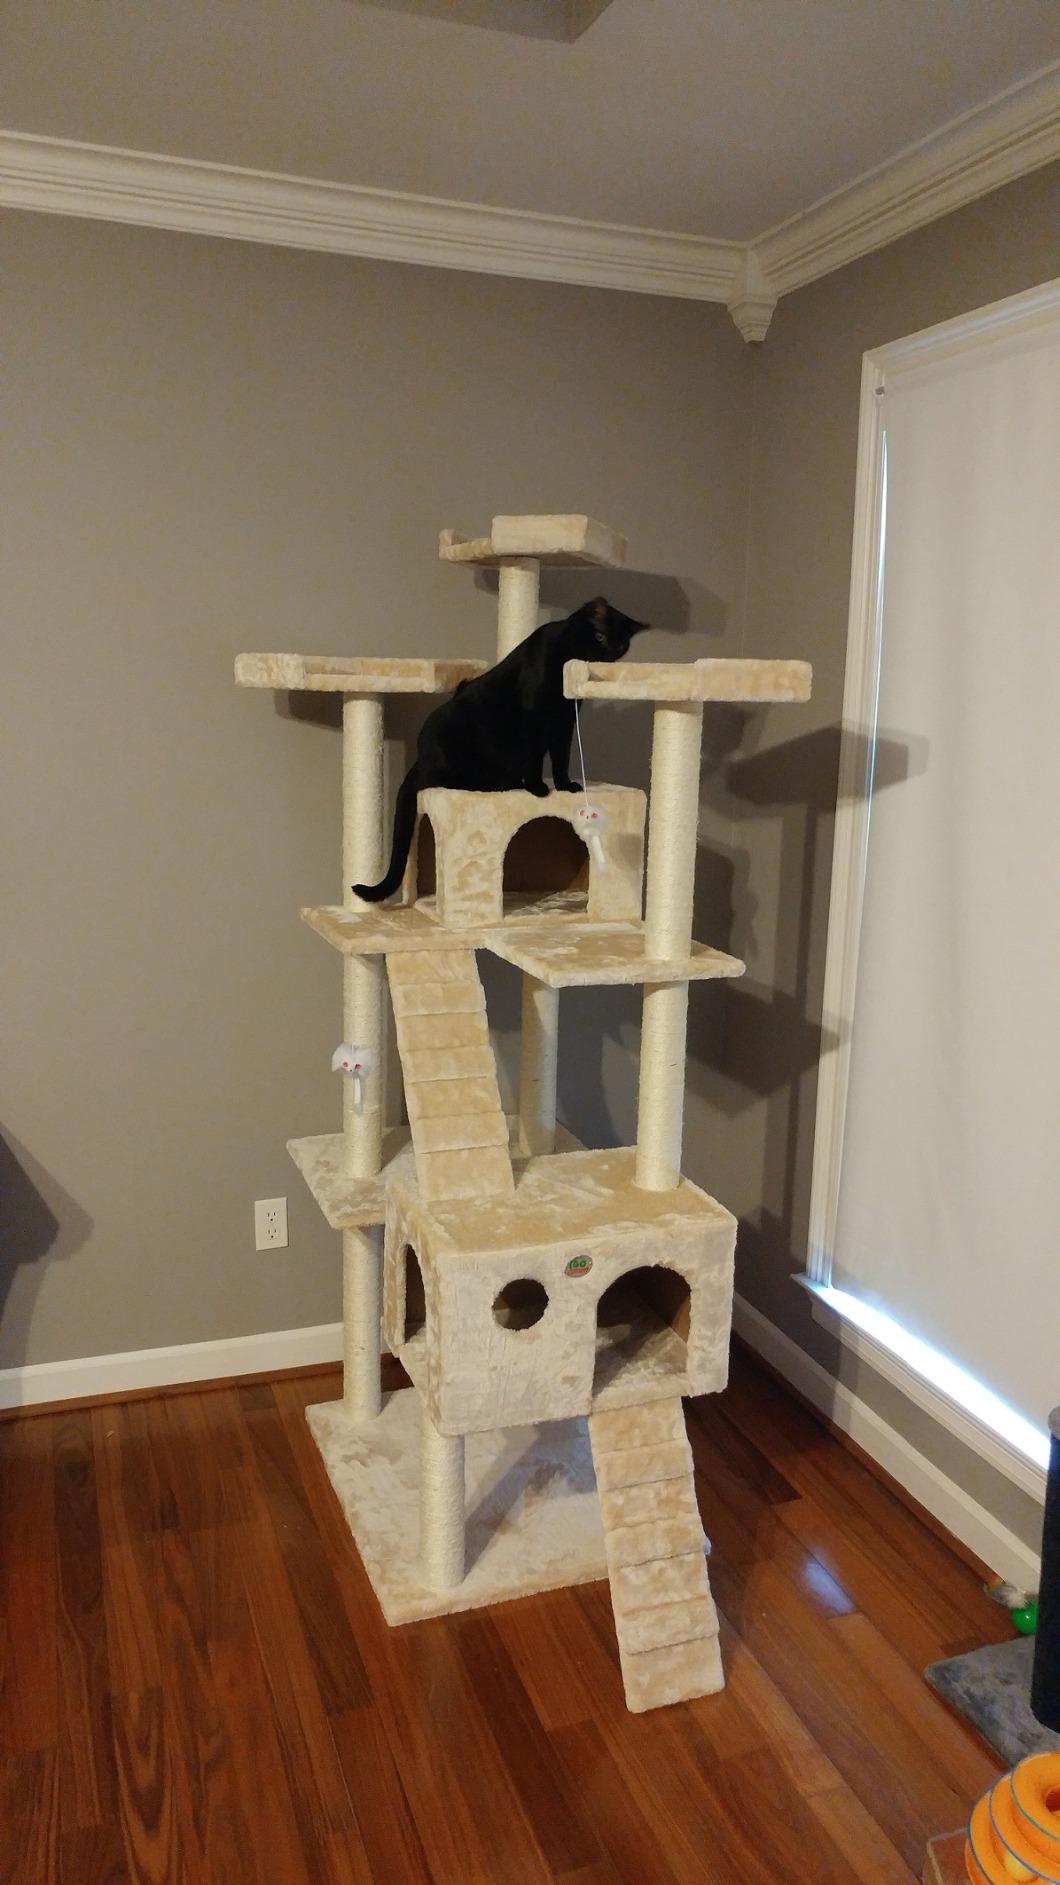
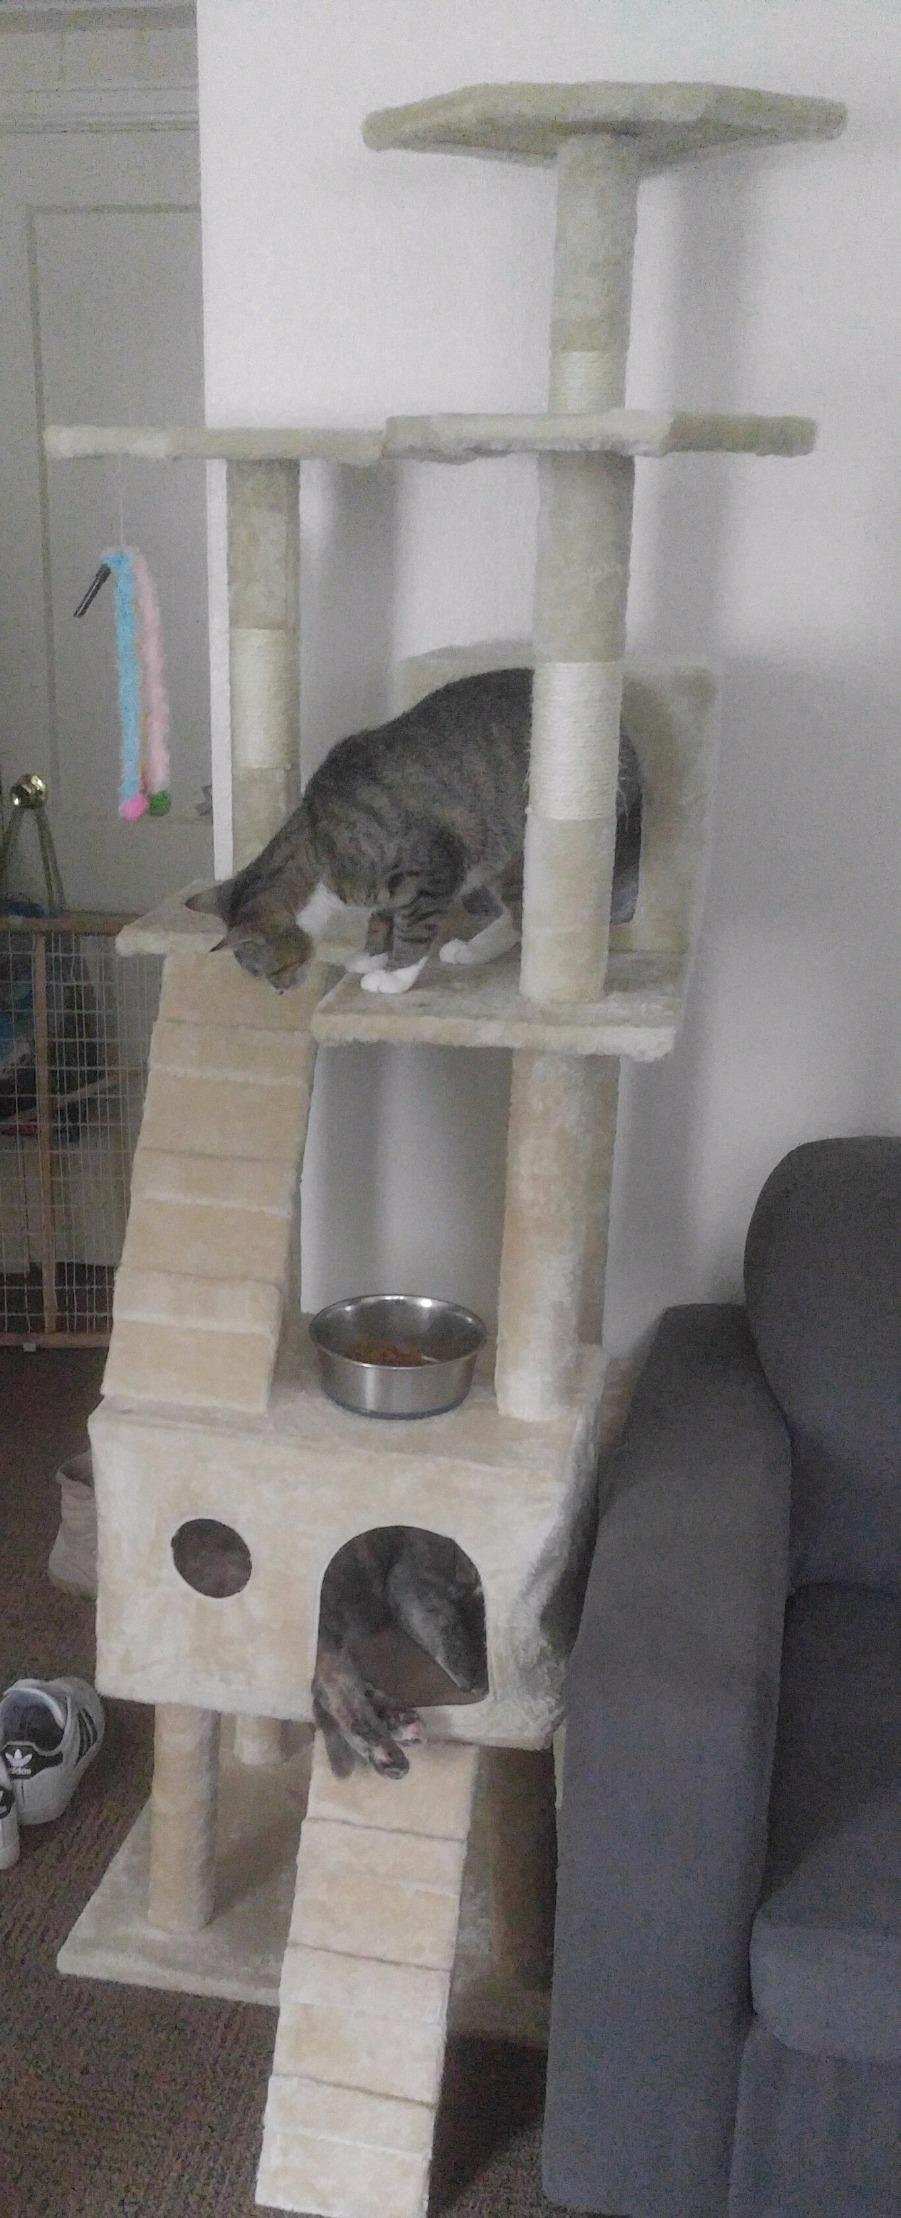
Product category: items_cat tree
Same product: yes